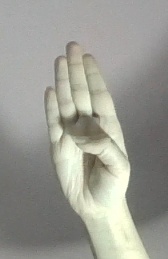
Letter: kaaf